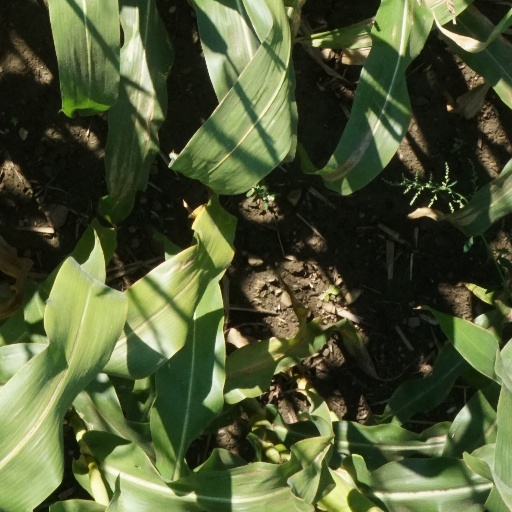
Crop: maize; corn